The Harvey Girls

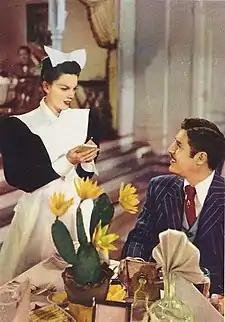
Judy Garland and John Hodiak in "The Harvey Girls"

"The Harvey Girls" was conceived by MGM as a dramatic western vehicle for Lana Turner, but Roger Edens, of the Arthur Freed unit, decided after seeing the musical "Oklahoma!" that the story should be reworked as MGM's western musical with Judy Garland as its star. Garland wanted to work with Fred Astaire on "Yolanda and the Thief", which was directed by fiancé Vincente Minnelli. Edens convinced her that the part in "Yolanda" was not large enough for her, and he promised that "The Harvey Girls" would be specifically created to showcase her talents.